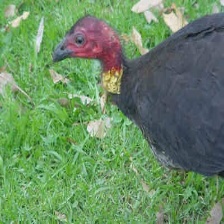
Species: BUSH TURKEY
Scientific name: ALECTURA LATHAMI